Jonathan Kreiss-Tomkins

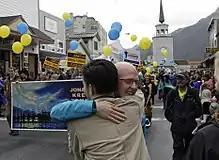
Kreiss-Tomkins, campaigning for reelection in October 2014, greets a spectator while walking down Lincoln Street in downtown Sitka during the Alaska Day Parade.

In the 2014 midterm elections, Kreiss-Tomkins was reelected with 60% of the vote (3393 votes to 2288). His opponent was Petersburg Republican Steven Samuelson, who had lost twice before to Peggy Wilson of Wrangell in primaries. Kreiss-Tomkins was elected in a slightly altered district (renumbered as House District 35) that now included Petersburg and the northern end of Prince of Wales Island, but no longer covered Haines and Metlakatla.